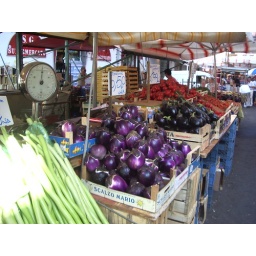
Street fruit market in Palermo